Canadian royal symbols

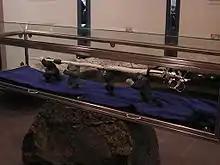
The Mace of the Legislative Assembly of Nunavut, a symbol of the authority the legislature derives from the monarch

As a heraldic device, the crown is prevalent across Canada, being incorporated into a multitude of other emblems and insignia. On the most basic level, the crown itself is a visual reminder of the monarchy, its central place as the fuse between all branches of government, and its embodiment of the continuity of the state. As Canada is a constitutional monarchy with responsible government, the crown can also symbolise "the sovereignty (or authority) of the people."